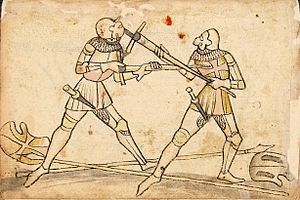
Codex Wallerstein / Indhold
Illustration af mordhau med halvsværds-teknik i kamp med rustning og langsværd. (Plate 214).
Codex Wallerstein eller Vonn Baumanns Fechtbuch er en samling på tre afskrifter fra 1500-tallet af 1400-tals fechtbuch-manuskripter på sammenlagt 221 sider.